Croatian Natural History Museum

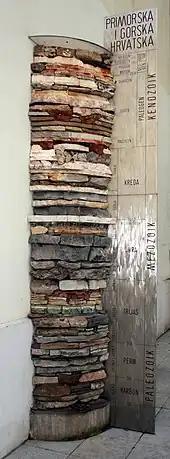
Rock samples from Littoral Croatia and Gorski Kotar region arranged by age

The museum is divided into Mineralogical–Petrographical, Geological–Palaeontological, Zoological and Botanical Departments. The first three are successors to the National Museum's 19th-century offspring museums, while the Botanical Department was established in 1990.